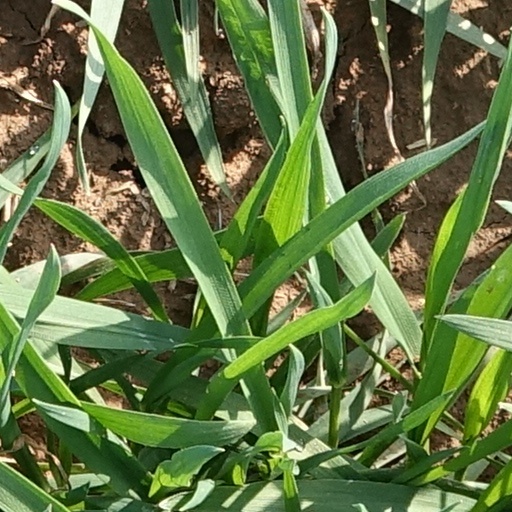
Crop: wheat